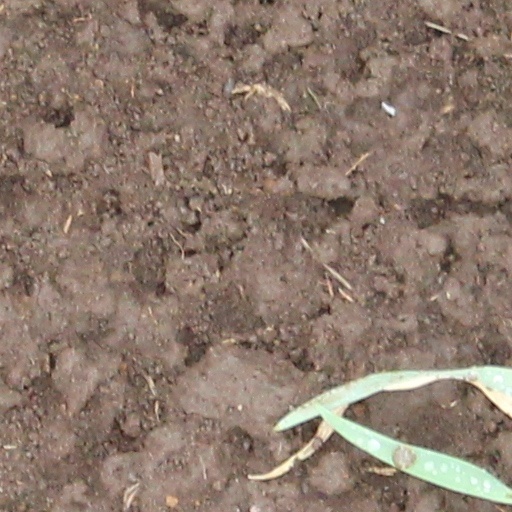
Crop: wheat